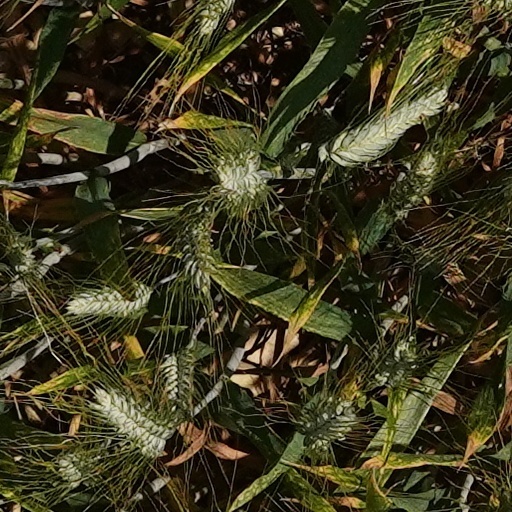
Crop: wheat